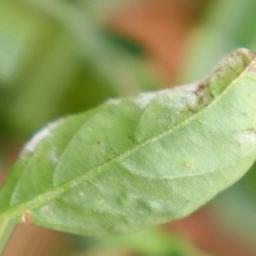
Label: powdery mildew